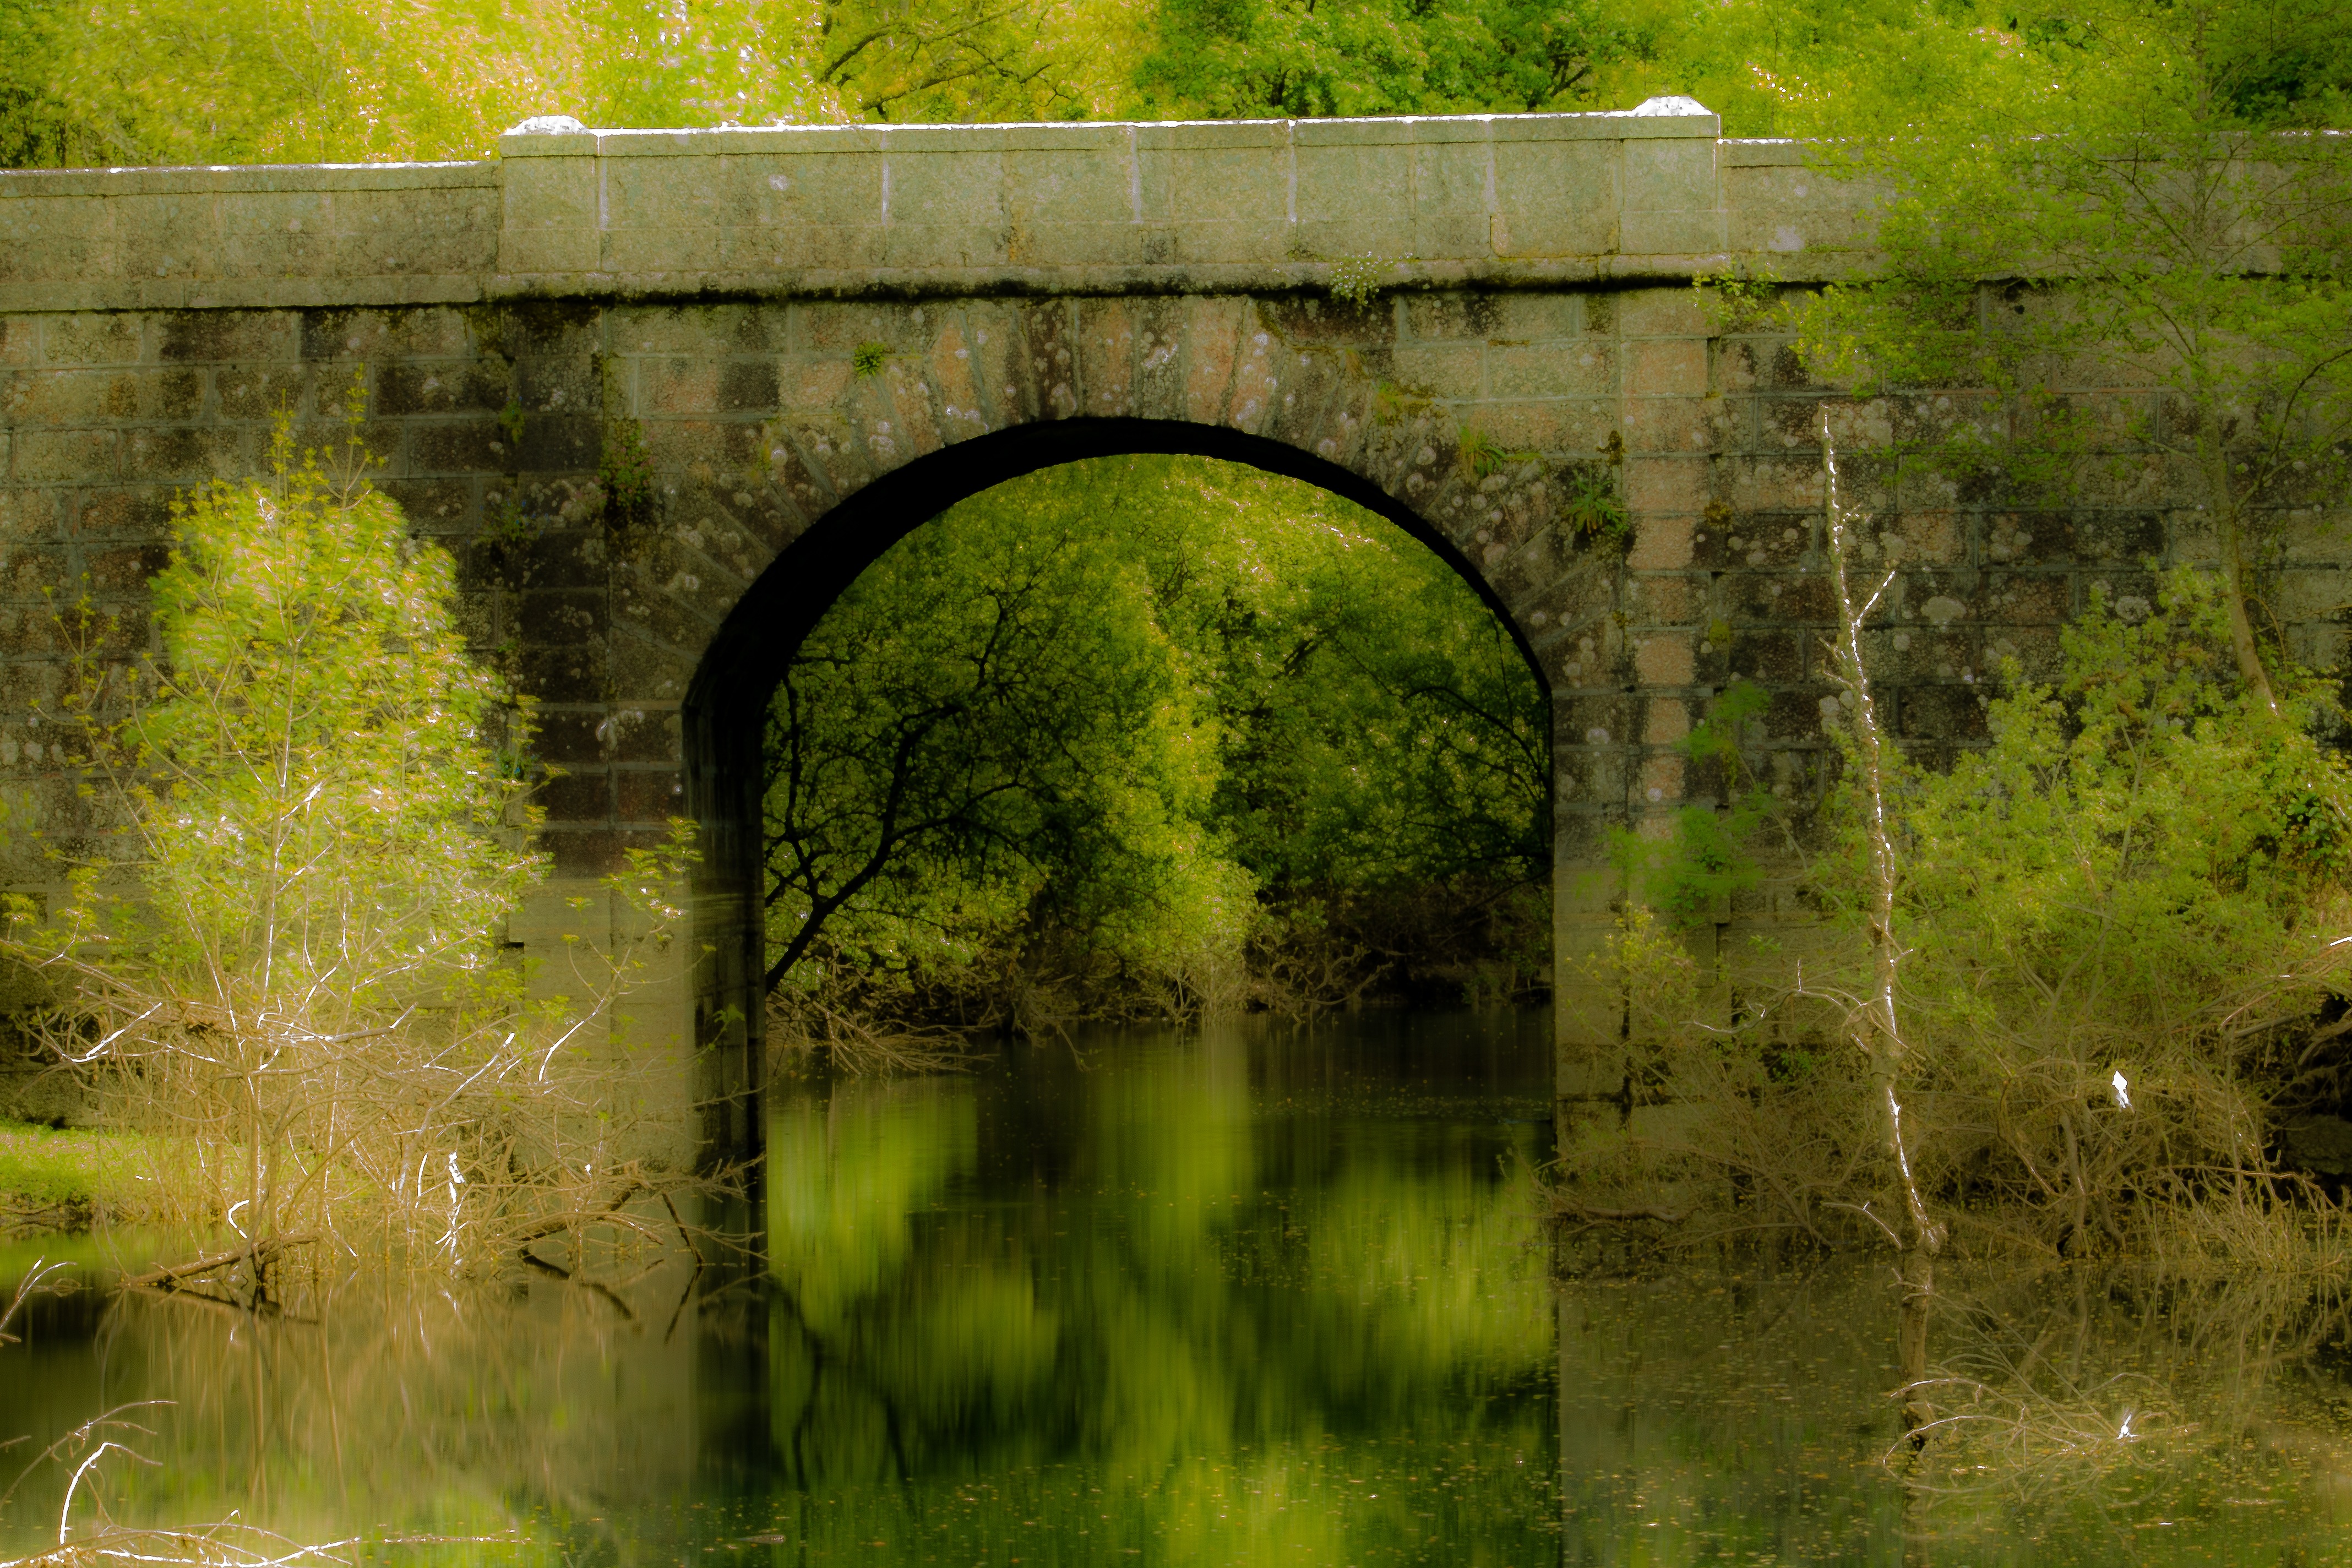
tree, water, nature, grass, bridge, flower, river, canal, pond, stream, green, reflection, autumn, waterway, wetland, woodland, rural area, old bridge